Andrew Ten Eyck House

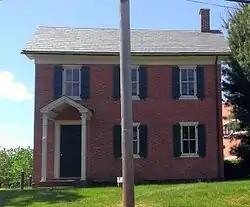
The Andrew Ten Eyck House, taken from the back

The Andrew Ten Eyck House is a historic farm house located at 671 Old York Road in the township of Branchburg in Somerset County, New Jersey. It was added to the National Register of Historic Places on May 6, 2004, for its significance in architecture.